Natural Resources Council of Maine

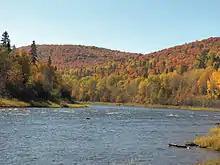
Allagash Waterway, Autumn.

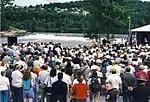
Breaching of the Edwards Dam. July 1, 1999; Augusta, ME

Angus King, US Senator from Maine 2012–present, worked as NRCM's primary legislative lobbyist for a number of years in the 1970s.